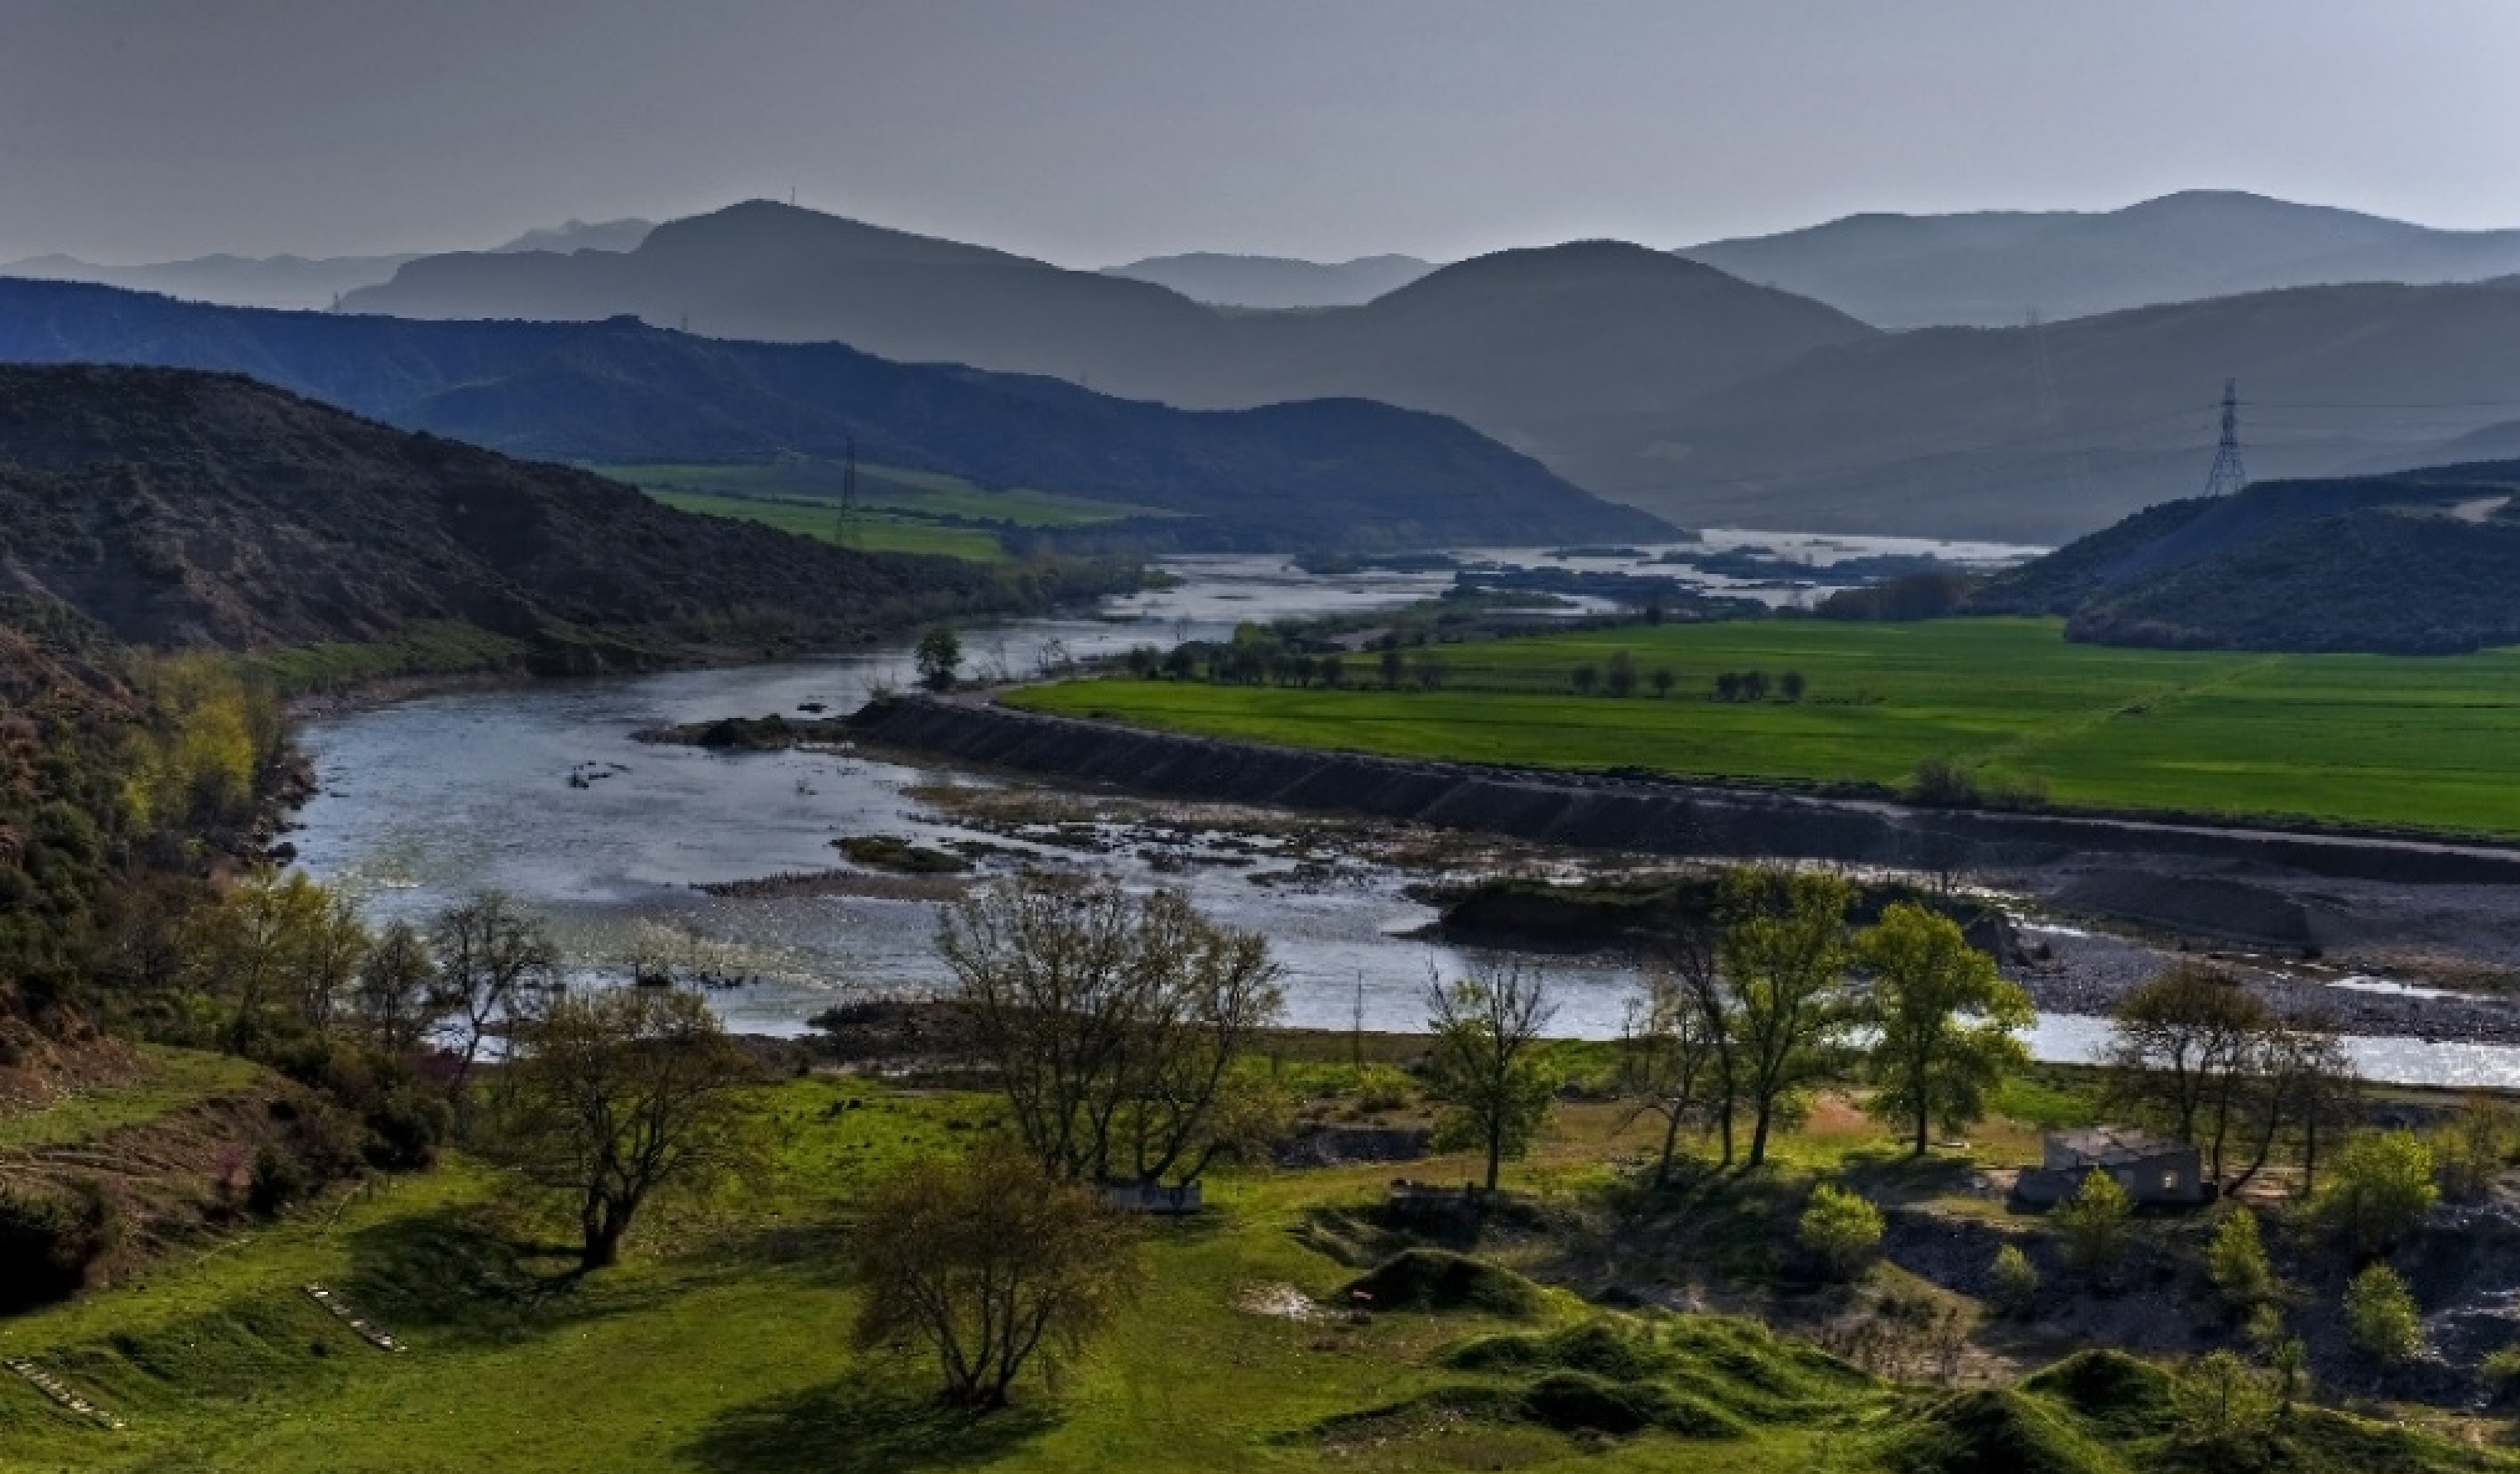
greece, river, forest, travel, grecja, water, sky, mountain, water resources, plant, ecoregion, nature, cloud, fluvial landforms of streams, highland, natural landscape, tree, lake, body of water, watercourse, bank, landscape, mountainous landforms, grassland, grass, morning, plain, rural area, valley, mountain range, hill, road, mountain river, horizon, hill station, stream, reservoir, plateau, tarn, geology, lake district, fell, wetland, ridge, reflection, loch, sound, tidal marsh, coast, headland, ocean, floodplain, pasture, bay, bog, evening, inlet, rock, creek, massif, tundra, marsh, sea, Raised beach, promontory, tributary